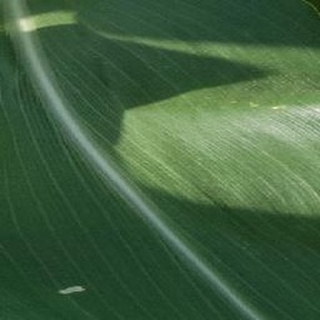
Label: healthy_corn